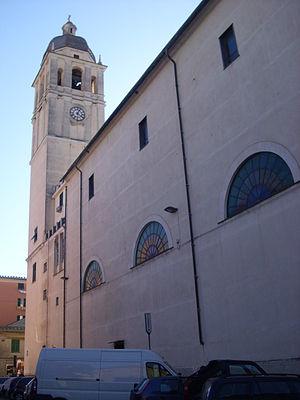
La basilique Nostra Signora dell'Assunta est une basilique religieuse située piazza Francesco Baracca, dans le quartier Sestri Ponente de la ville italienne de Gênes.